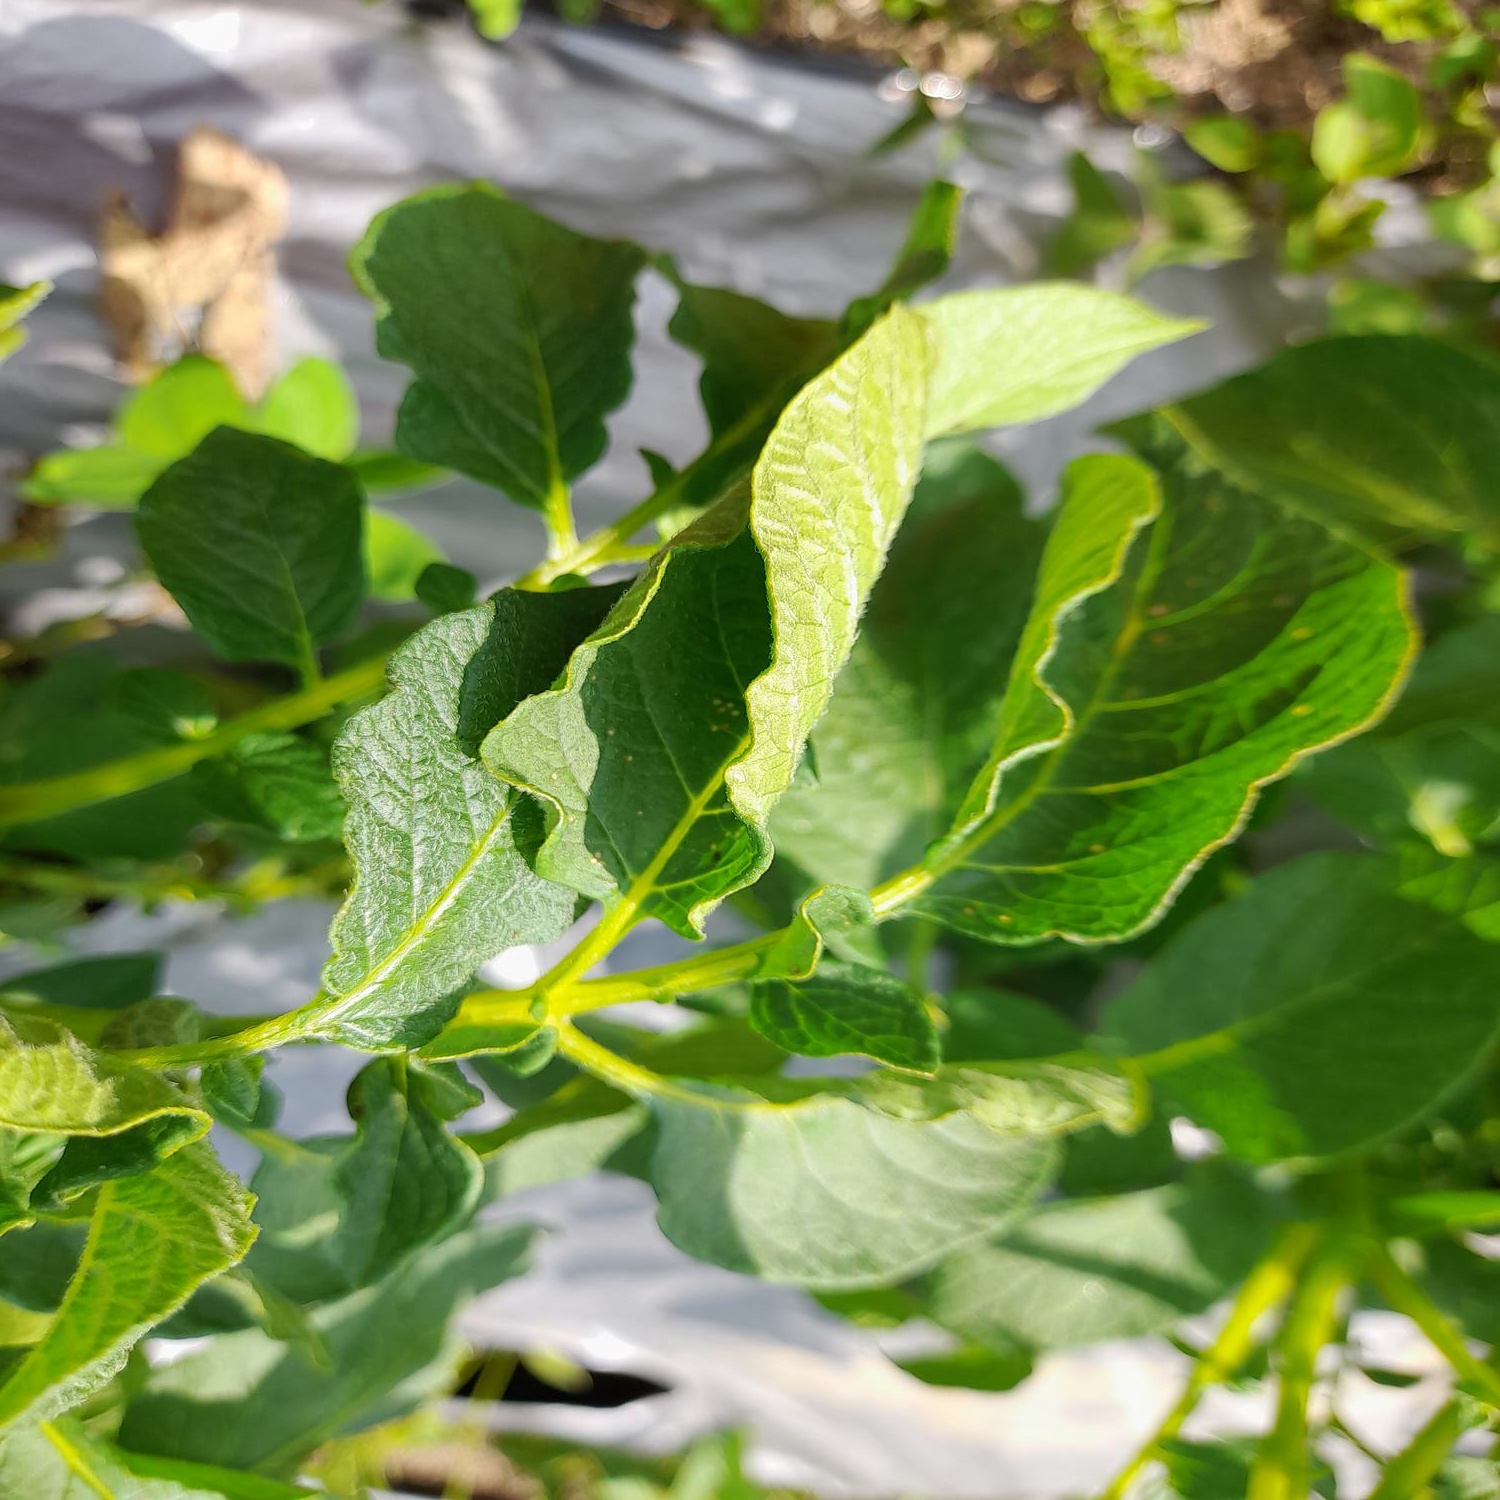
Etiqueta: Pudricion_Parda